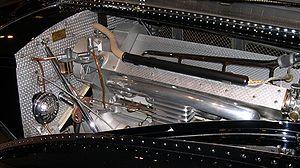
La Bugatti Type 57 est un des modèles les plus emblématiques et mythiques de la marque de voiture de sport de luxe et de prestige Bugatti, et de l'automobile de sport de luxe mondiale des années 1930. Ultime création d'élite, de record de vitesse, de grand luxe, de prix, et d'excellence mécanique de Jean Bugatti elle est présentée au Salon de Paris 1933, commercialisée à 685 exemplaires en de nombreuses variantes de carrosserie individualisées, entre mars 1934 à mai 1940, et victorieuse en particulier des Rallye des Alpes françaises 1935, Grand Prix automobile de France 1936, 24 Heures du Mans 1937, et 24 Heures du Mans 1939. En 2010 la première des trois Bugatti Type 57SC Atlantic 1936 est vendue aux enchères à la Collection Peter Mullin, pour une somme entre 30 et 40 millions de dollars, voiture la plus chère à ce moment, record battu depuis par une Ferrari 250 GTO.